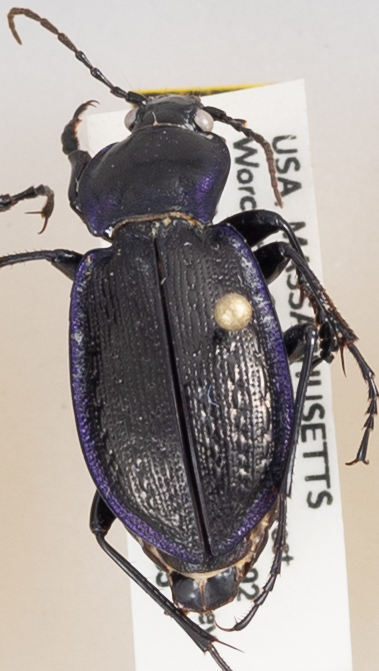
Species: Carabus serratus
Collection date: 2018-06-05
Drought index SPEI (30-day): -1.45
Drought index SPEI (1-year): -0.316
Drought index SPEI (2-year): -0.842